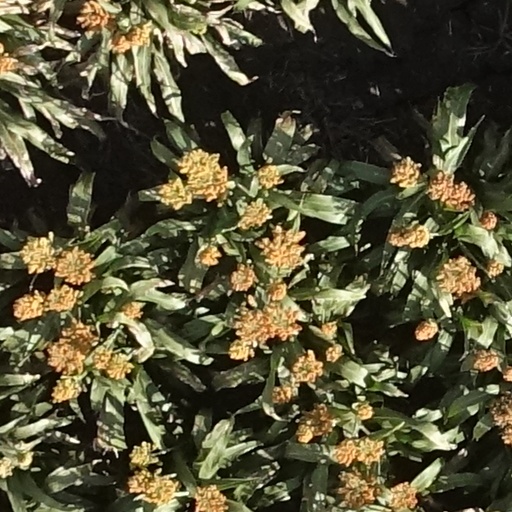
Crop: sorghum